Answer in natural language. Which point is closer to the camera taking this photo, point B  or point C? Choose between the following options: B or C
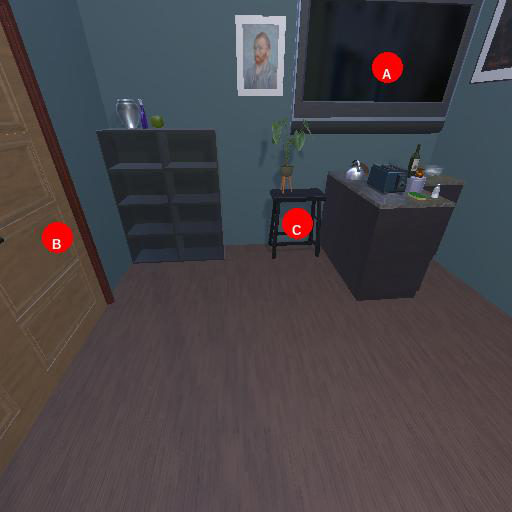
<answer>B</answer>